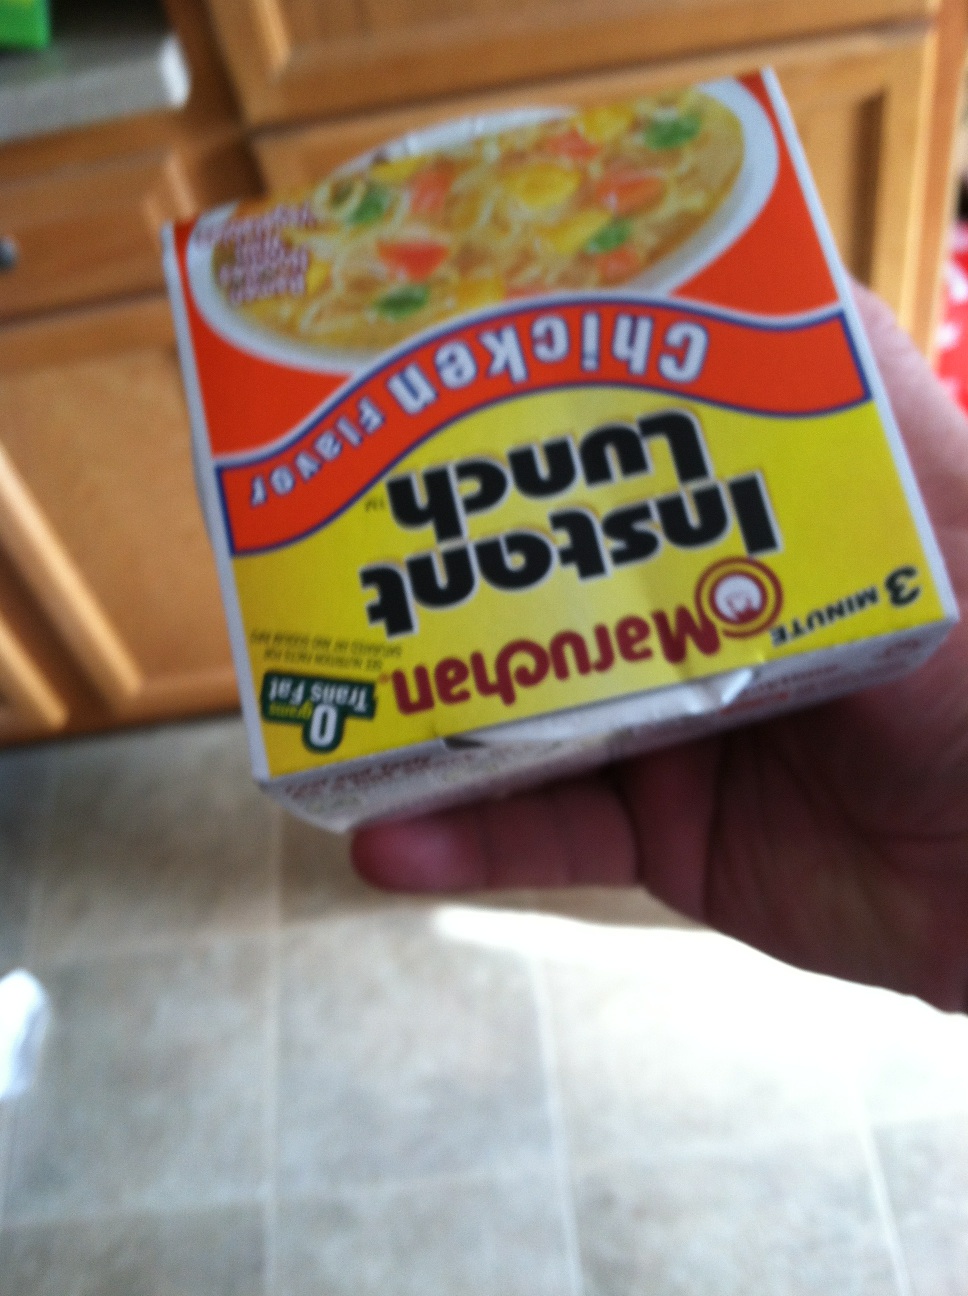Question: Can you tell me what flavor this is please?
Answer: chicken